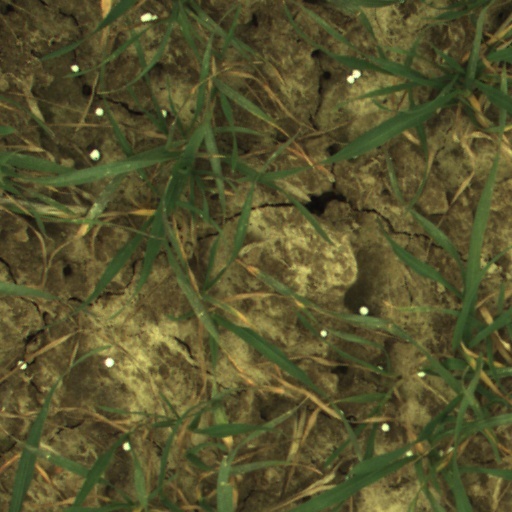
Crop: wheat